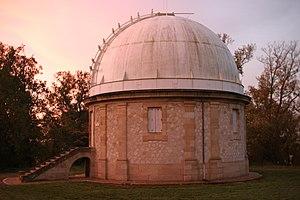
L’université Bordeaux-I ou université Bordeaux-1-Sciences-et-Technologies, de nom d’usage « université Bordeaux 1 Sciences et Technologies, est une université française ayant existé entre 1971 et 2013. Elle fusionne le 1ᵉʳ janvier 2014 avec deux autres universités bordelaises pour former l'université de Bordeaux.
Bordeaux est une commune du Sud-Ouest de la France.